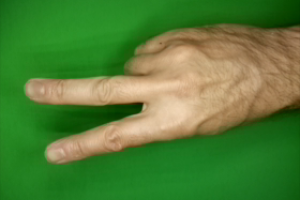
Label: scissors